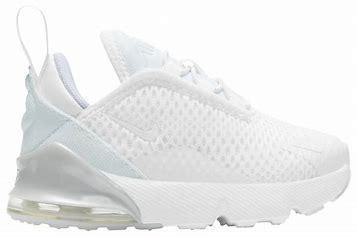
Brand: Nike
Model: Air Max 270 Rt